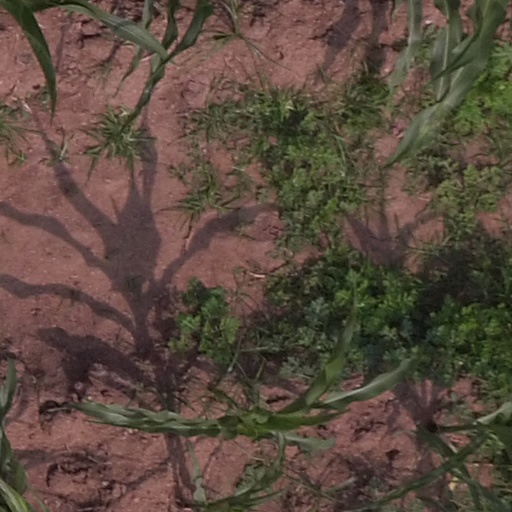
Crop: maize; corn